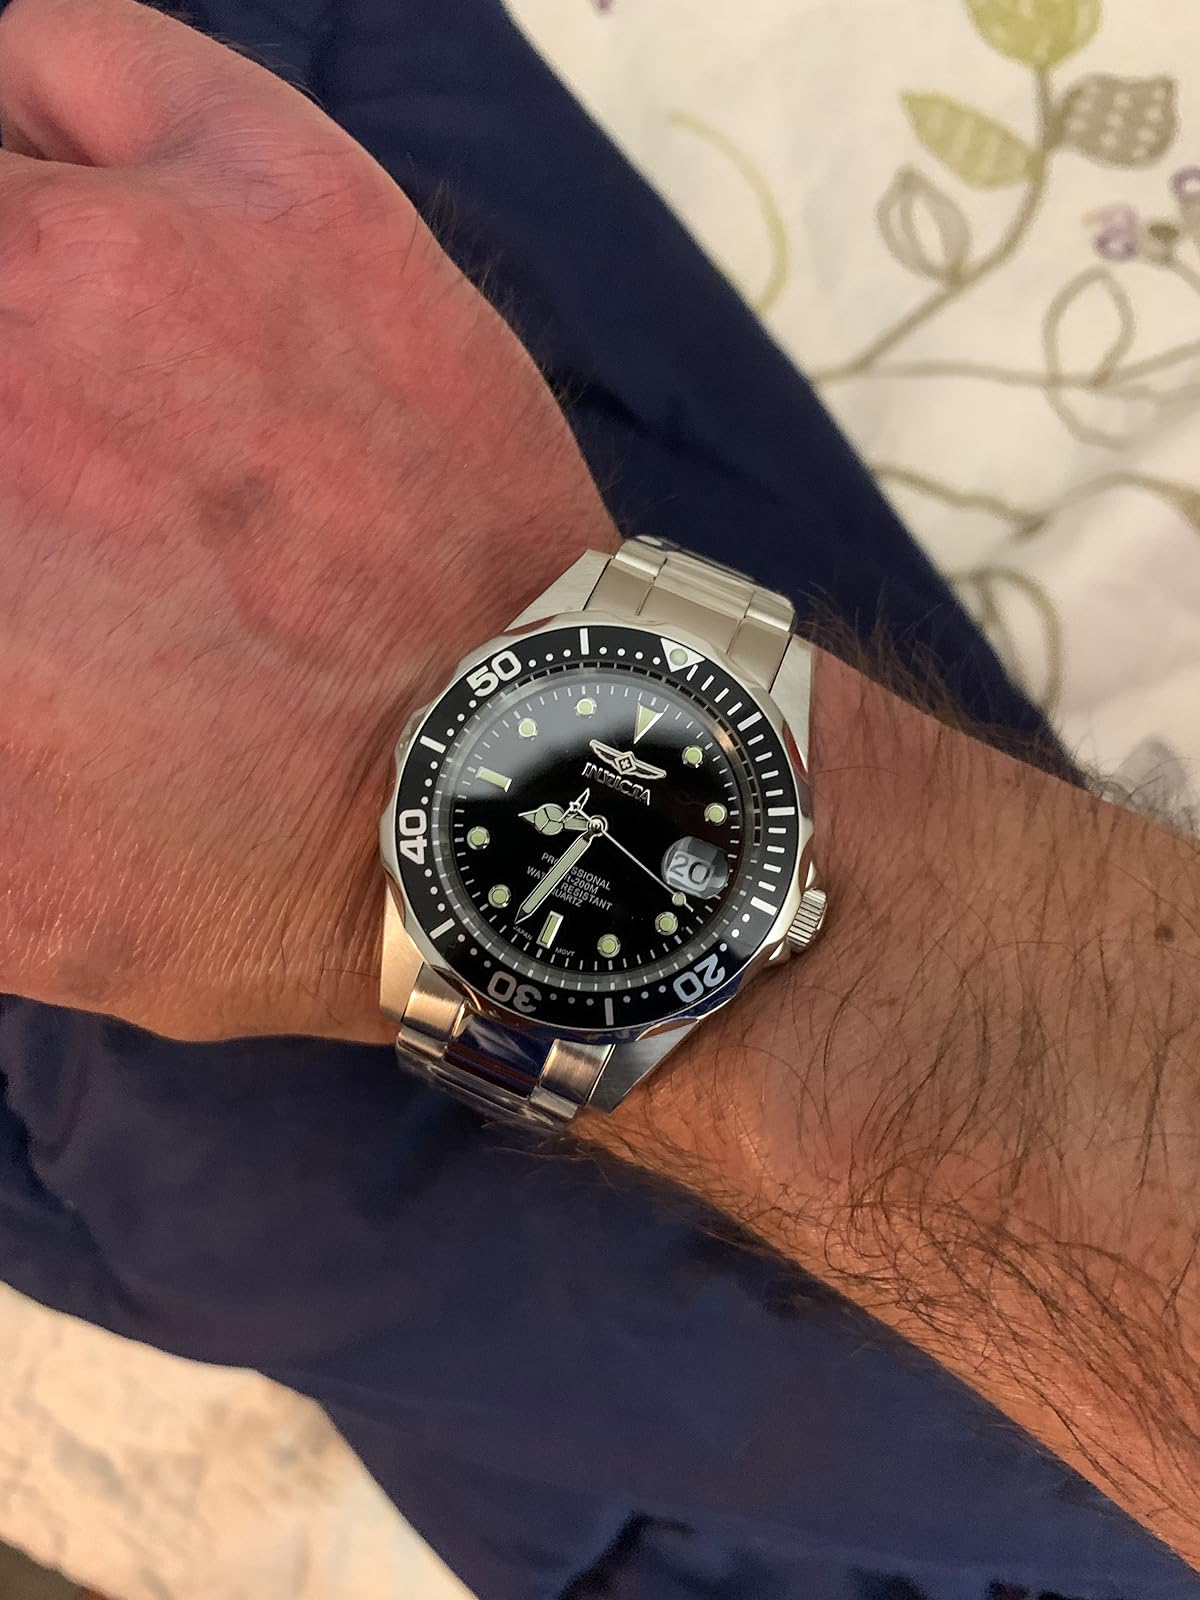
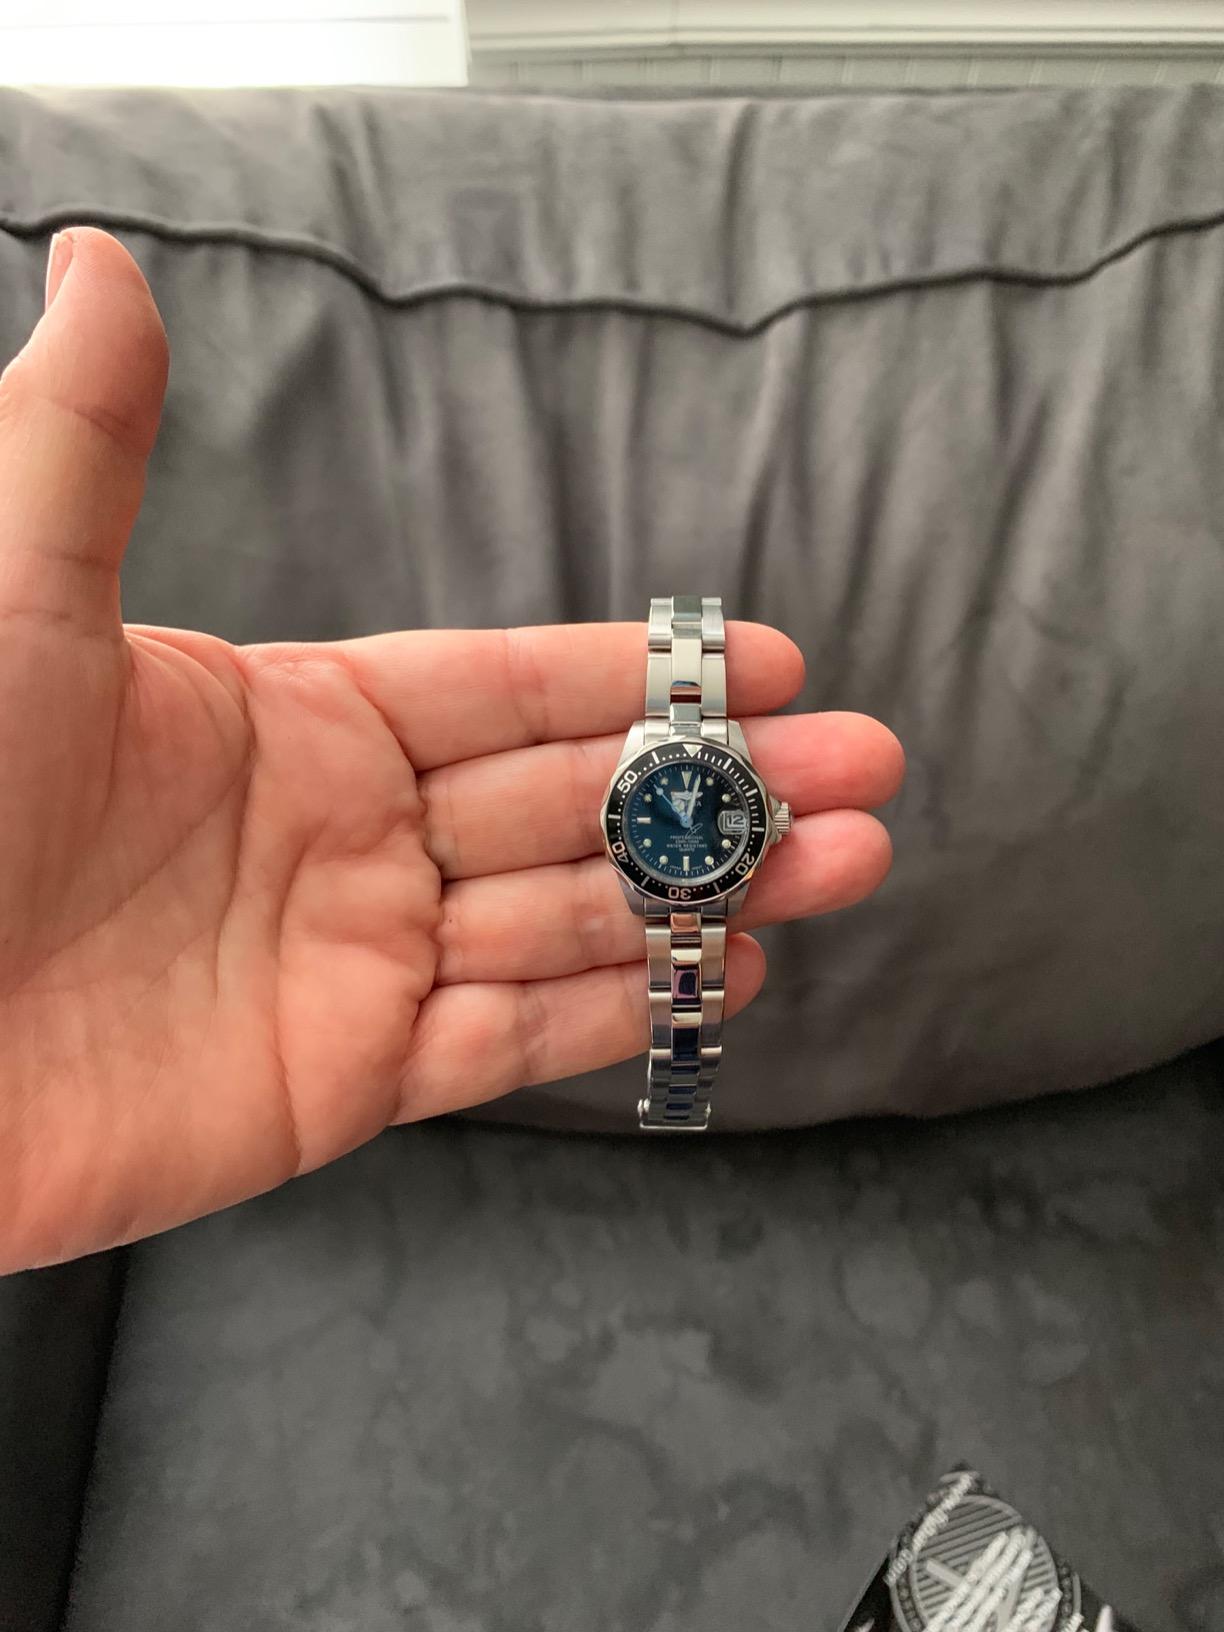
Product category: accessories_watch
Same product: yes